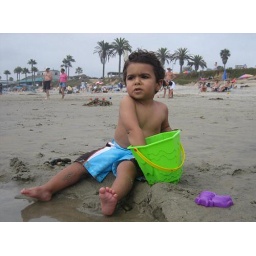
Kevin on &amp;quot;Del Mar&amp;quot;beach's sand in his water hole..